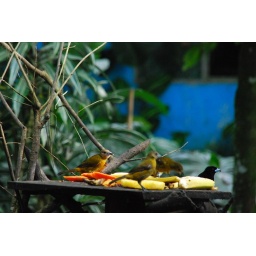
There's a table of fruit scraps near the people's breakfast area, which makes for good bird watching.